Constance Drexel

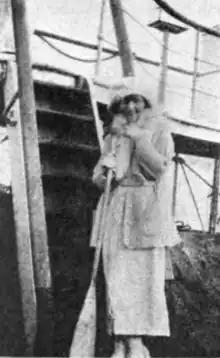
Constance Drexel (1919)

She returned to Europe soon after the end of the war, first to cover the Paris Peace Conference and then to cover and participate in the Inter-Allied Women's Conference of the International Conference of Women and International Woman Suffrage Alliance (which succeeded in obtaining a woman's equality clause in the Covenant of the League of Nations).